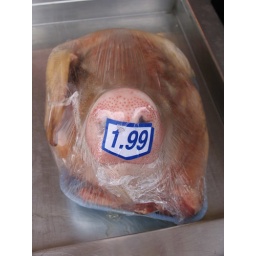
plastic wrapped head of a pig for sale in a butcher shop on bethnal green road, east london.